Antonio Iturmendi Bañales

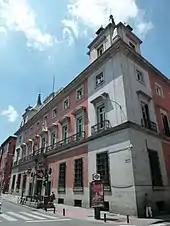
Ministry of Justice, current view

Since the late 1940s reinstated in official structures, Iturmendi rose to governmental strata when in 1951 he was nominated Minister of Justice. None of the sources consulted provides any details on mechanism of his appointment except that it was part of the Franco's balancing game and that Iturmendi followed in the footsteps of Esteban Bilbao. His term turned out to be one of the longest ministerial tenures in the Francoist Spain and lasted 14 years until 1965; until today Iturmendi remains also the longest serving Spanish minister of justice in the entire history. Moreover, during his tenure he was also many times and for short few-day periods double-hatting as a caretaker minister for Public Works, Economy, Education, Labor and Information.